Suburbs of Johannesburg

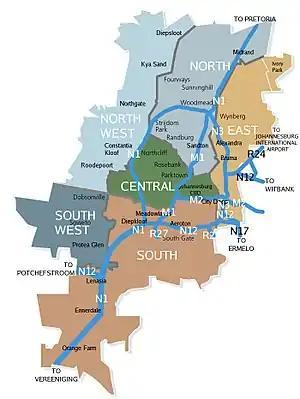
A map of Johannesburg indicating regions and freeways.

The suburbs of Johannesburg are officially demarcated areas within the City of Johannesburg Metropolitan Municipality, South Africa. As in other Commonwealth countries, the term "suburb" refers to a "neighbourhood", although in South Africa most (but not all) "suburbs" have legally recognised borders (see legal definition of township) and often (but not always) separate postal codes. The municipal functions for the area, such as municipal policing and social services, are still managed by the city government.